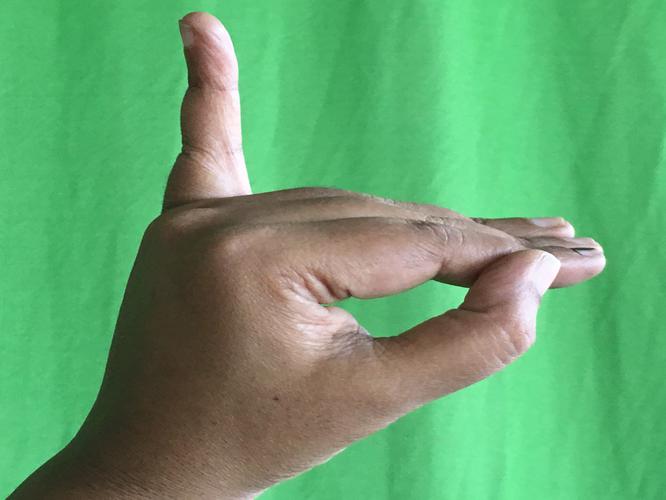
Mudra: Hamsapaksha
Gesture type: double_hand